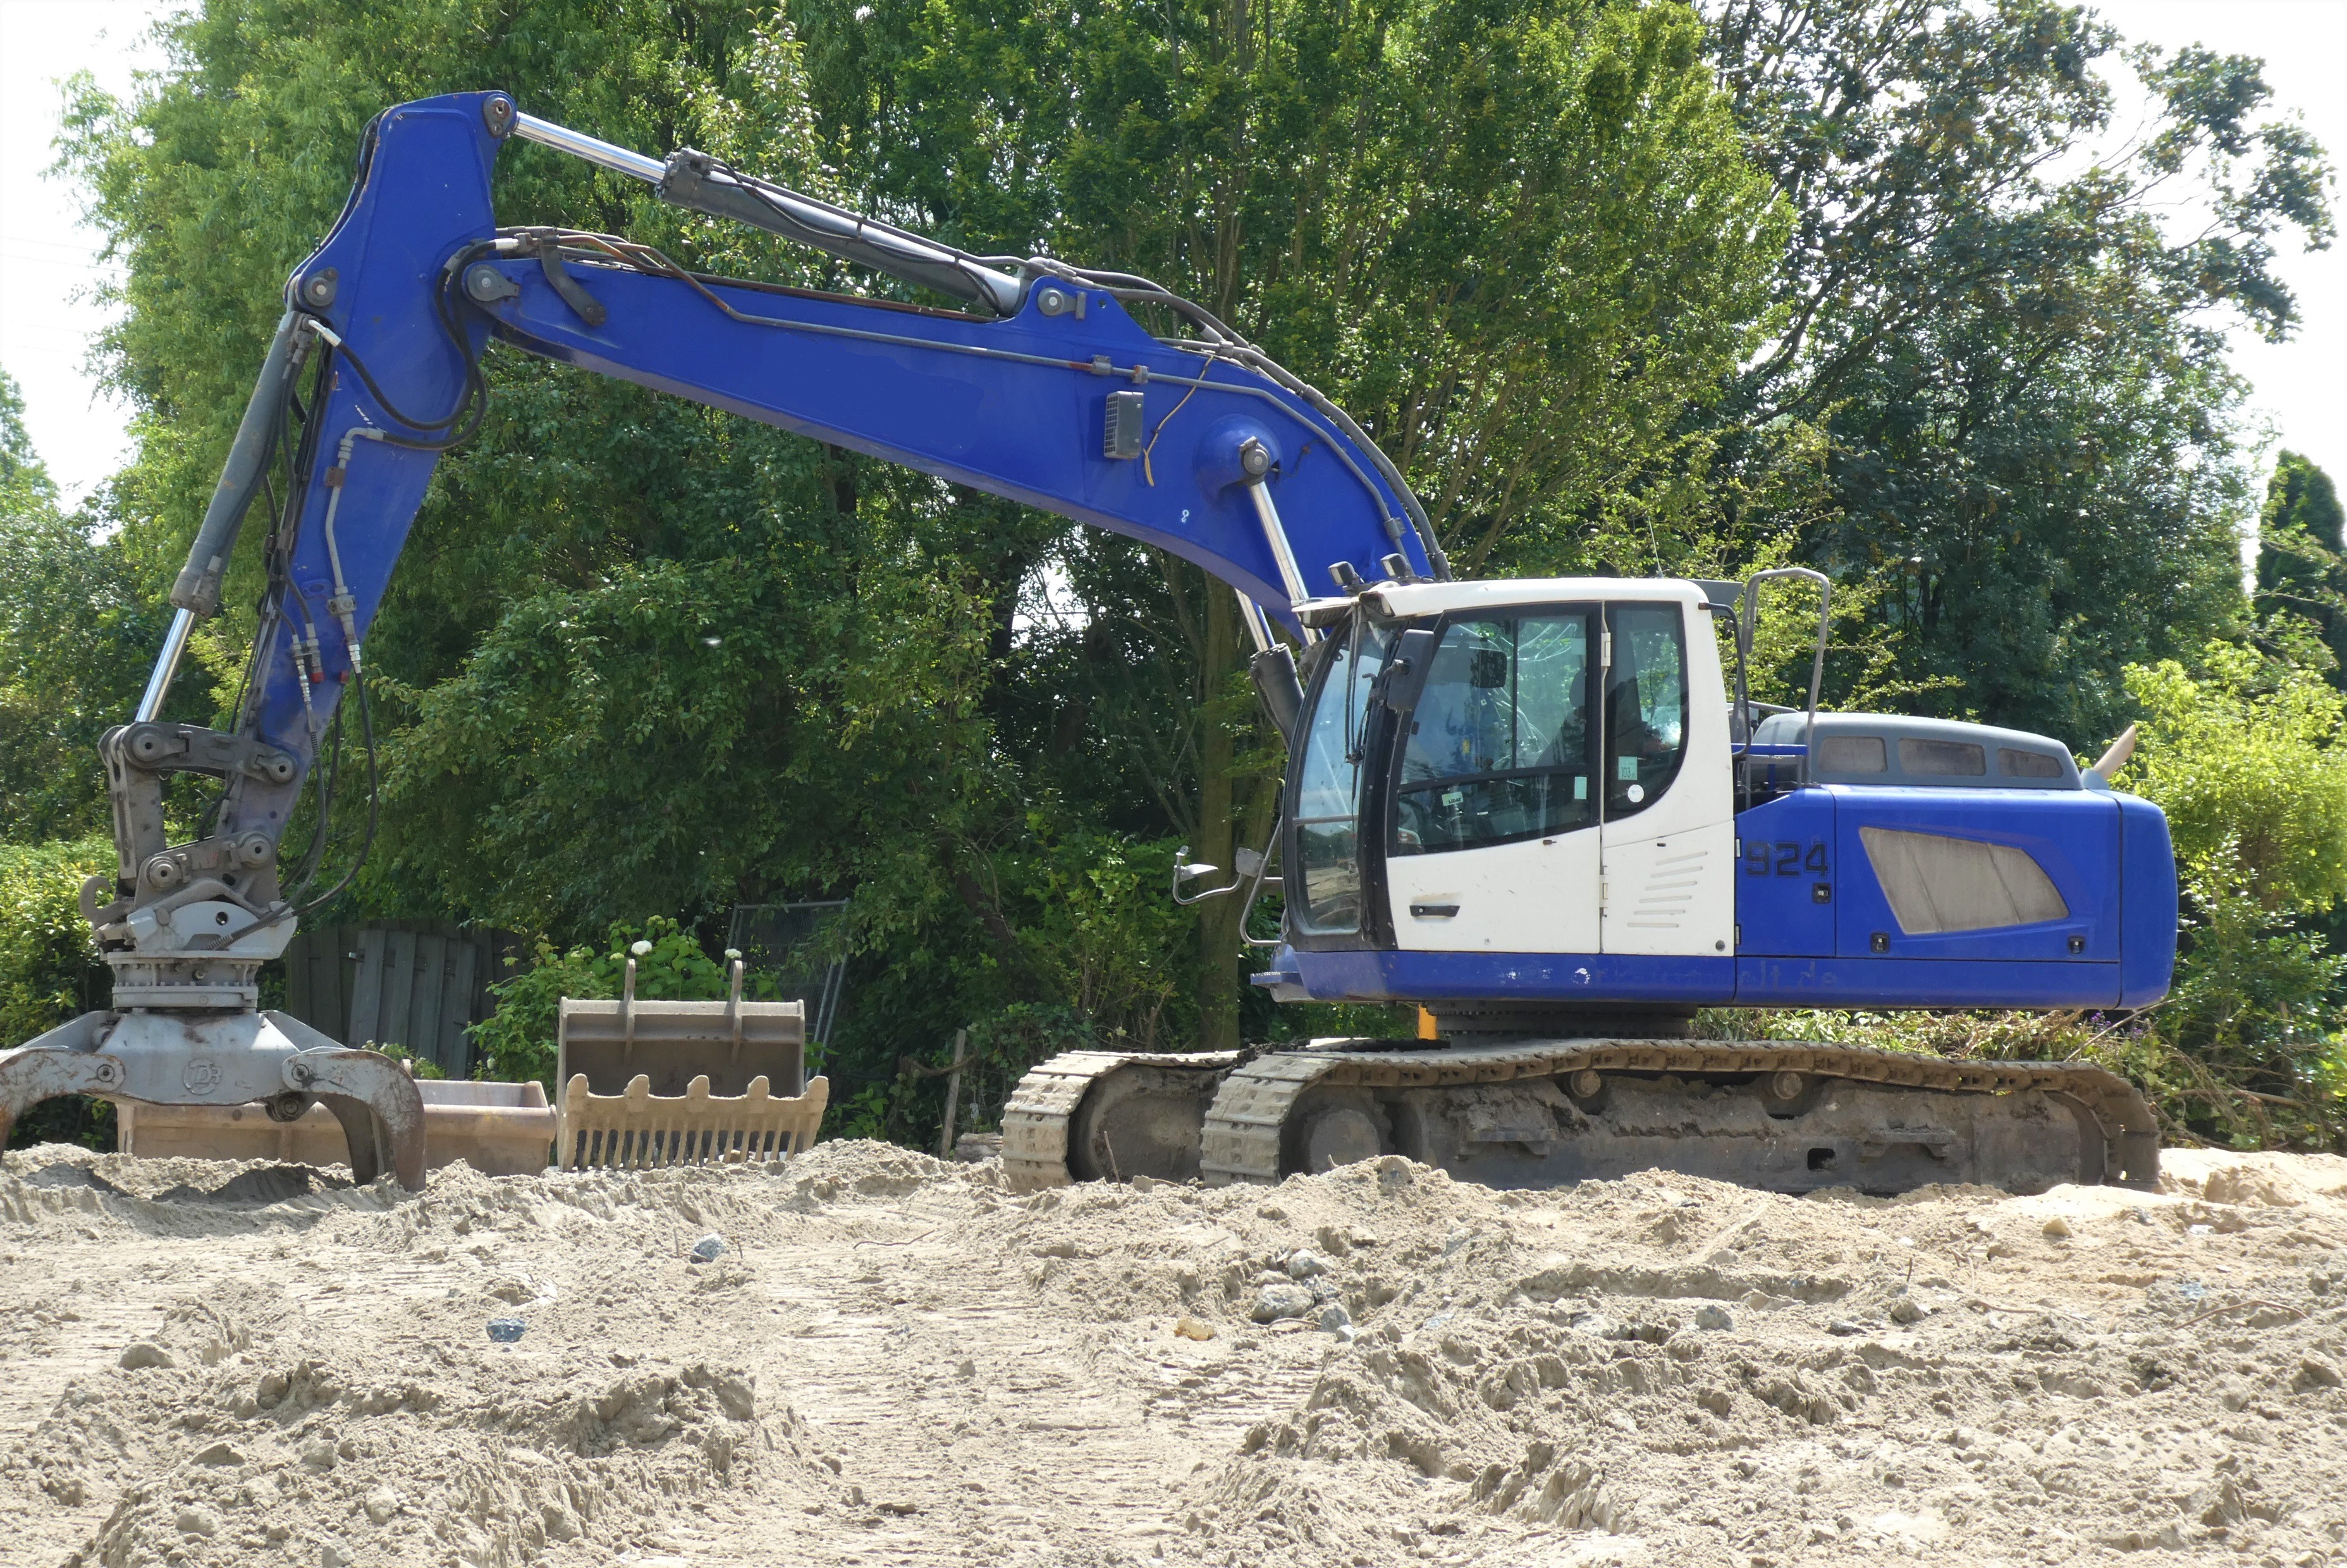
excavator, machine, construction, machinery, heavy machinery, construction machinery, technology, equipment, vehicle, grass, tree, slope, asphalt, woody plant, motor vehicle, plant, composite material, construction equipment, bulldozer, engineering, soil, Movax, concrete, electric blue, sky, road surface, demolition, transport, rubble